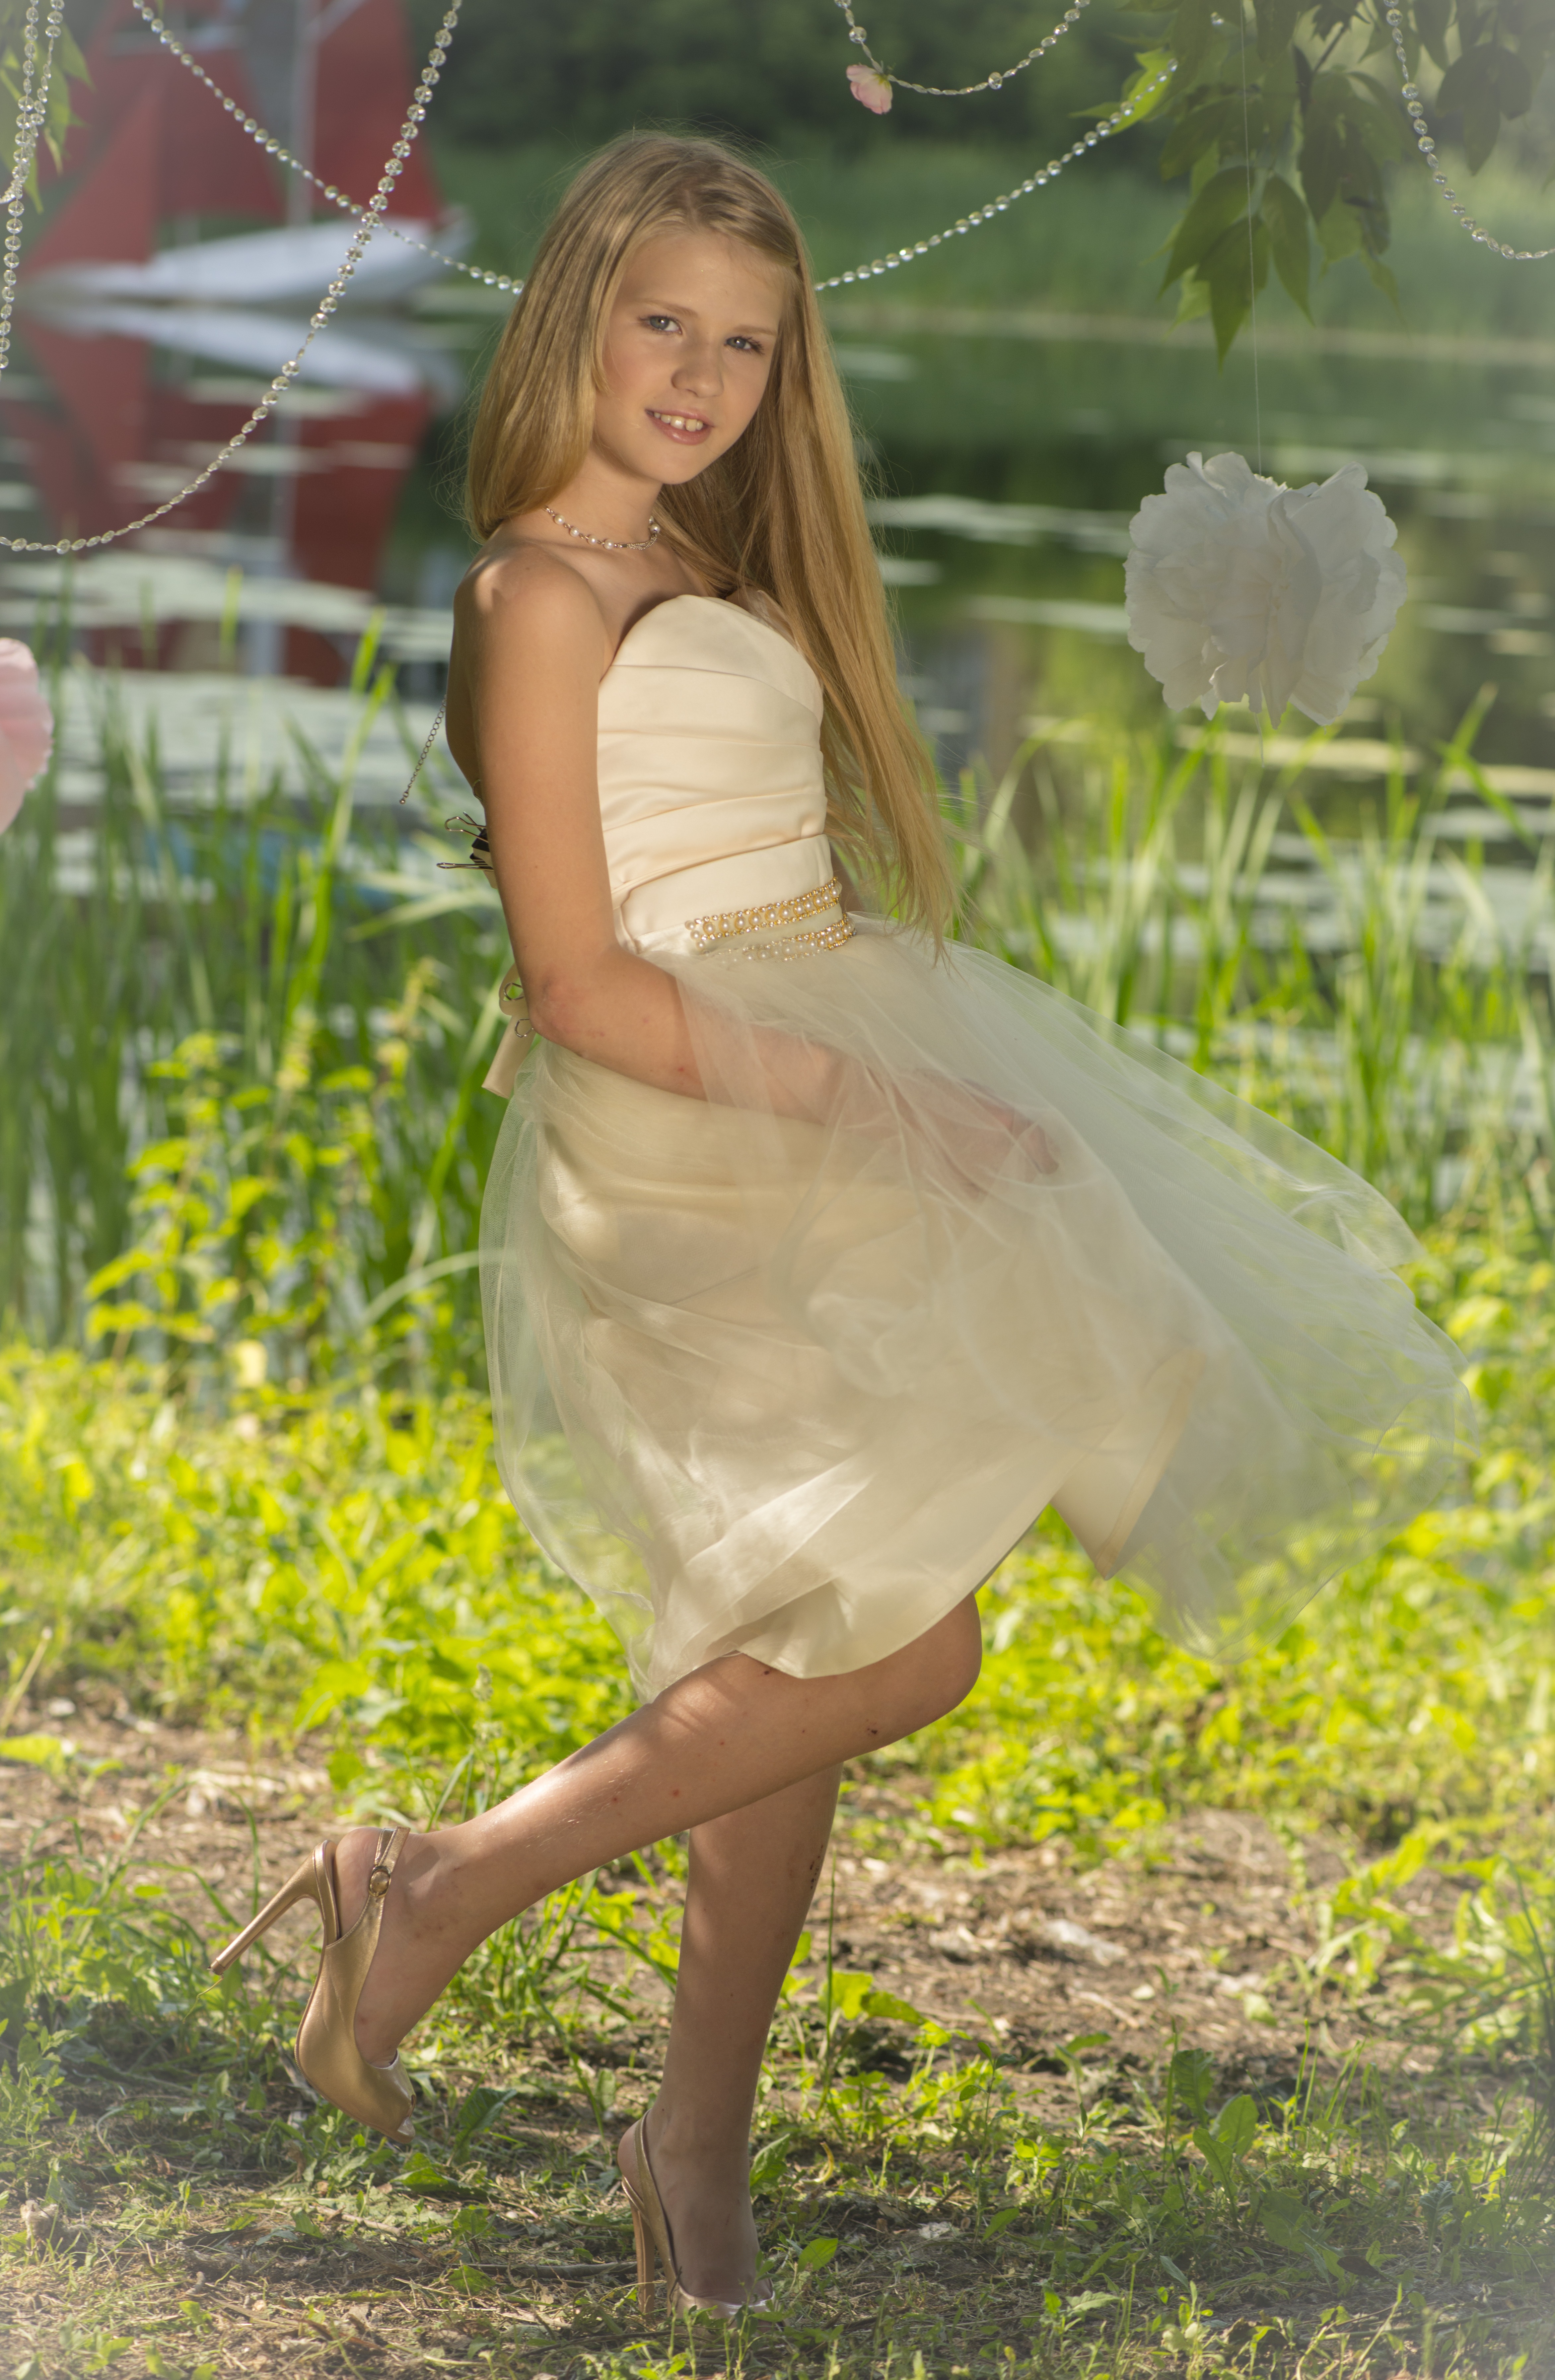
water, nature, heel, girl, sun, woman, hair, white, lawn, photography, meadow, flower, bloom, model, spring, green, fresh, fashion, clothing, colorful, closeup, wedding dress, bride, flora, smile, life, long hair, flowers, shoes, fun, dress, happiness, legs, bright, funny, beauty, beautiful, gown, photo shoot, stud, bridal clothing